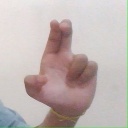
अक्षर: आ